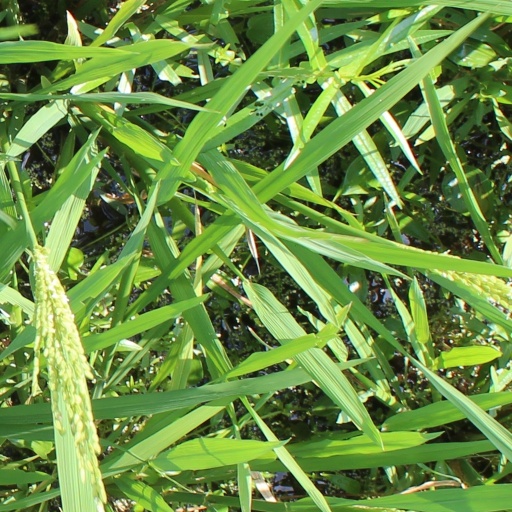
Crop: rice